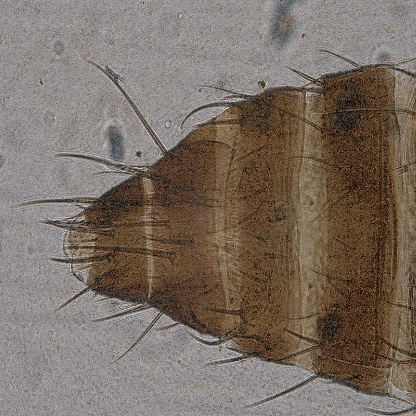
Nhãn: Bọ trĩ ( Thrips )